Pudhiavan

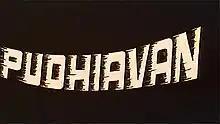
Theatrical release poster

Pudhiavan is a 1984 Indian Tamil-language film directed by Ameerjan and produced by Kavithalayaa Productions. The film stars Murali, Anitha, Raveendran and N. Viswanathan. It was released on 18 August 1984.